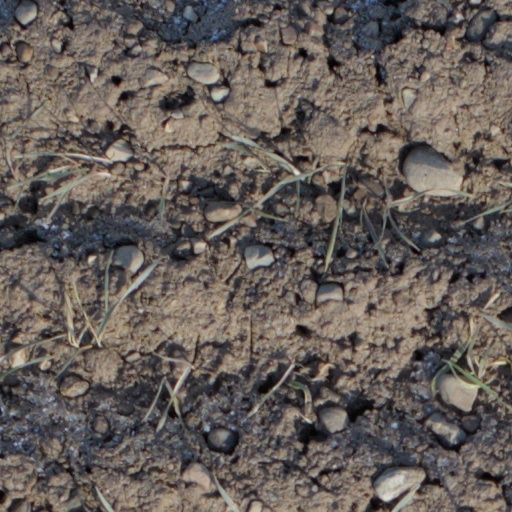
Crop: wheat